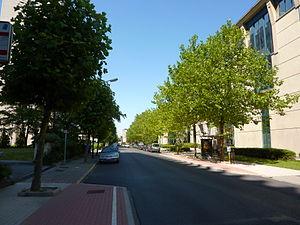
La rue de Genève à Evere, Bruxelles, Belgique.
La rue de Genève est une rue bruxelloise à cheval sur la commune d'Evere et sur celle de Schaerbeek qui va du carrefour de la chaussée de Louvain et de l'avenue Jacques Georgin à l'avenue des Loisirs en passant par l'avenue du Fléau d'Armes, la rue Paul Leduc, l'avenue Frans Courtens, l'avenue Henry Dunant, l'avenue du Frioul et Tuinbouw.
Ci-dessous, la liste complète des rues d'Evere, commune belge située en région bruxelloise. La commune est traversée par 20,7 kilomètres de voiries régionales, 42 kilomètres de voiries à caractère intracommunal et 2 kilomètres de sentiers et chemins vicinaux.